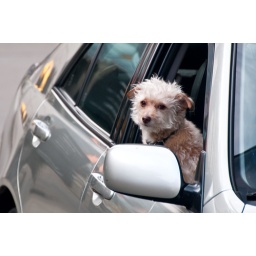
Cute dog in the passenger seat